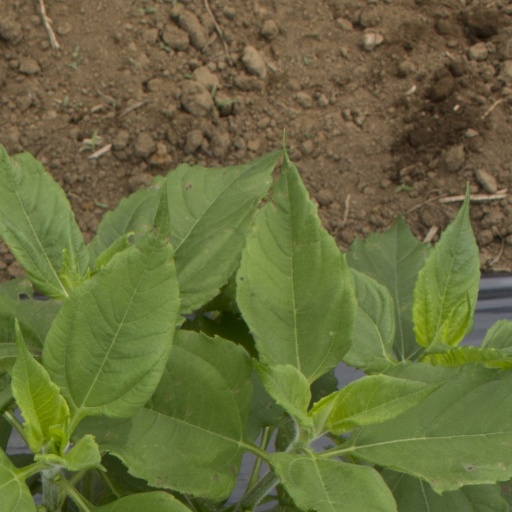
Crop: Jerusalem artichoke